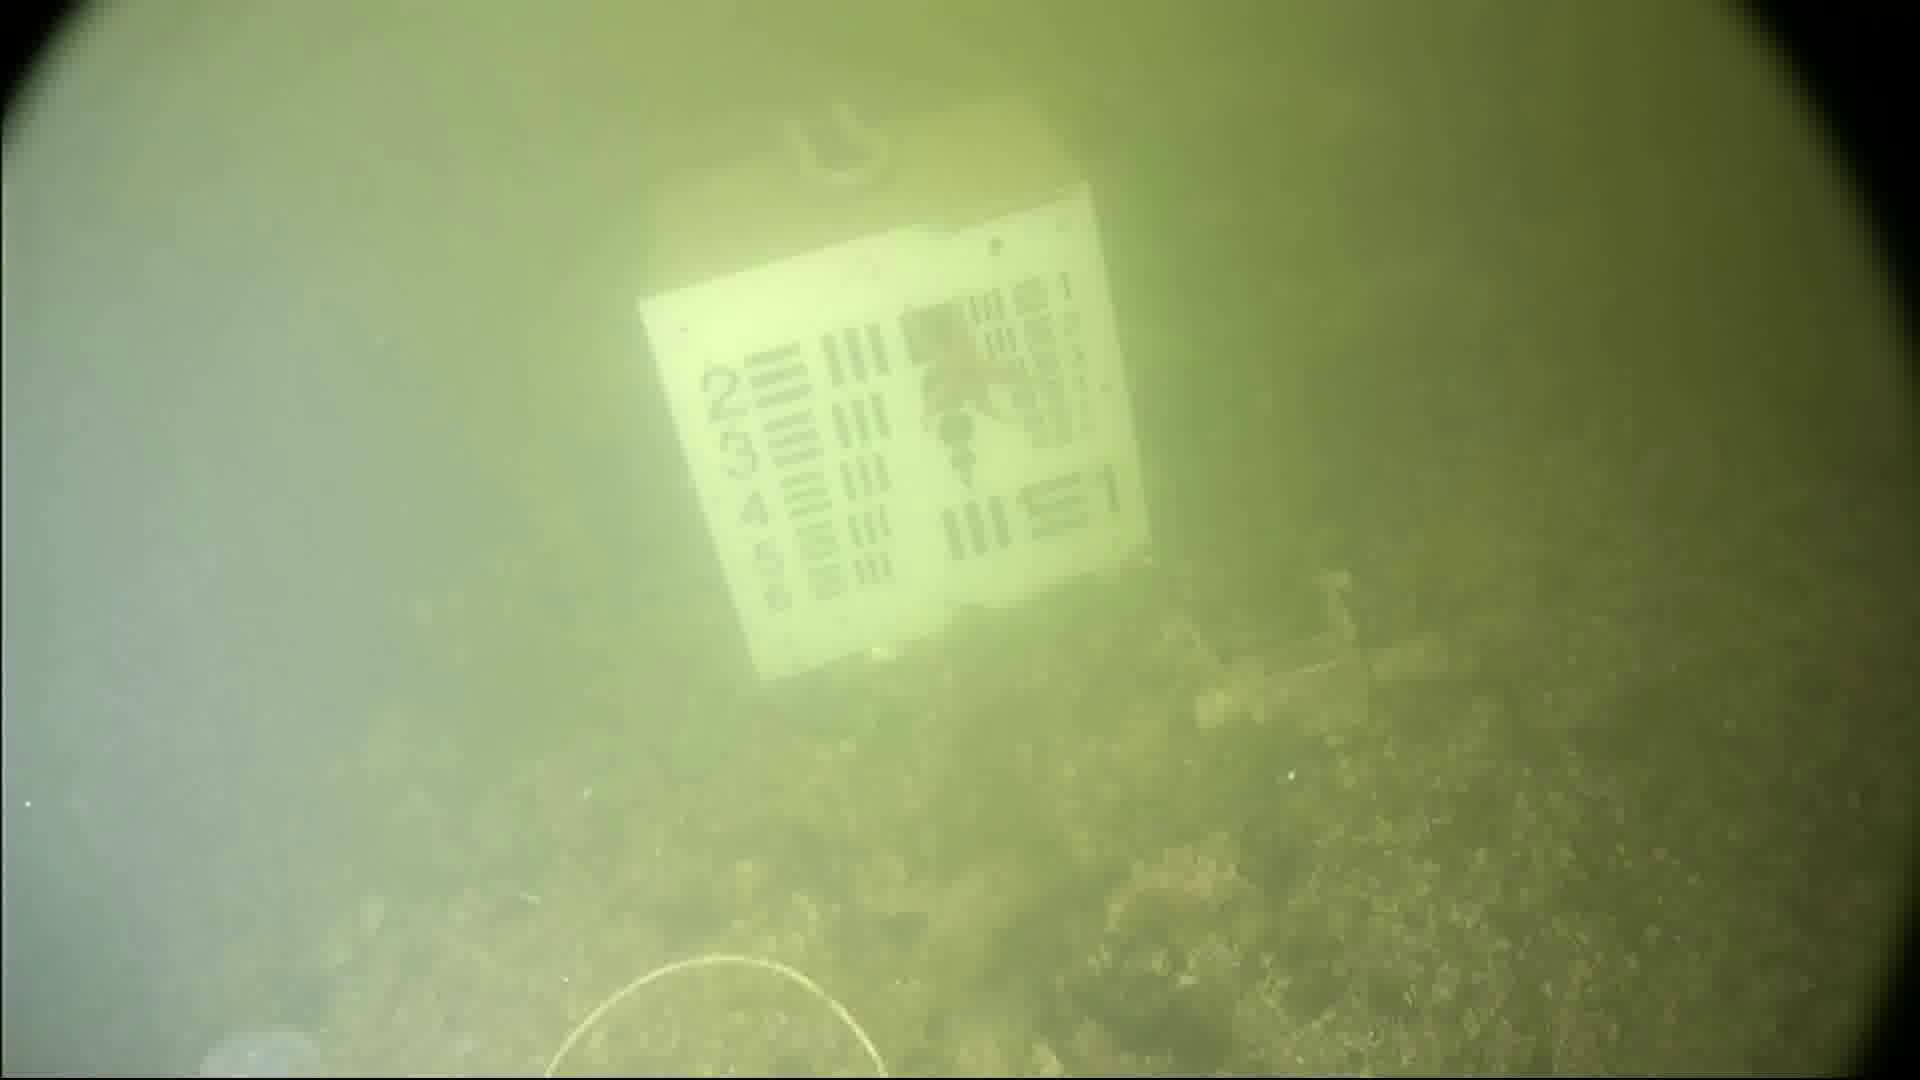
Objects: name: starfish
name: jellyfish